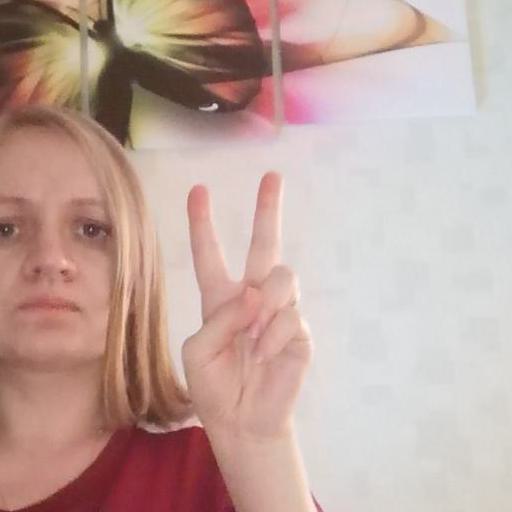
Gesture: peace